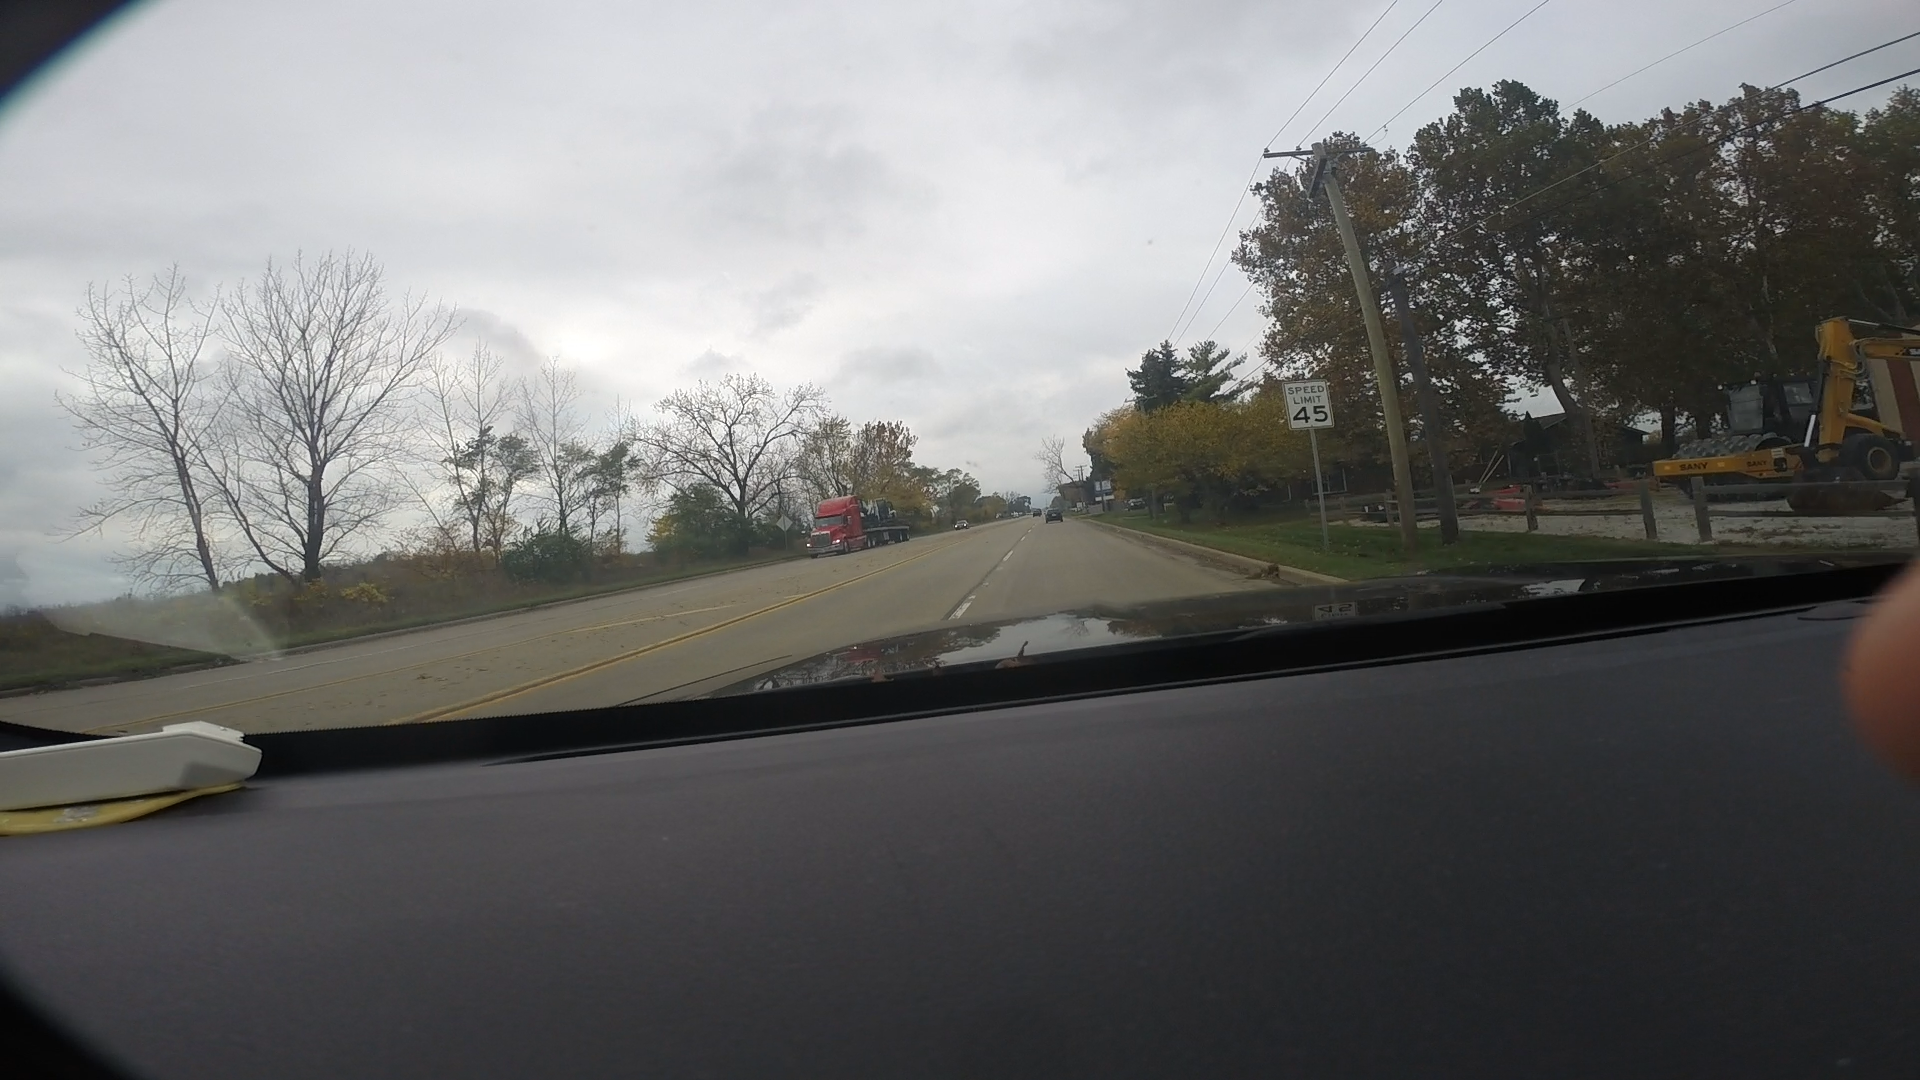
Speed limit sign label: mph45